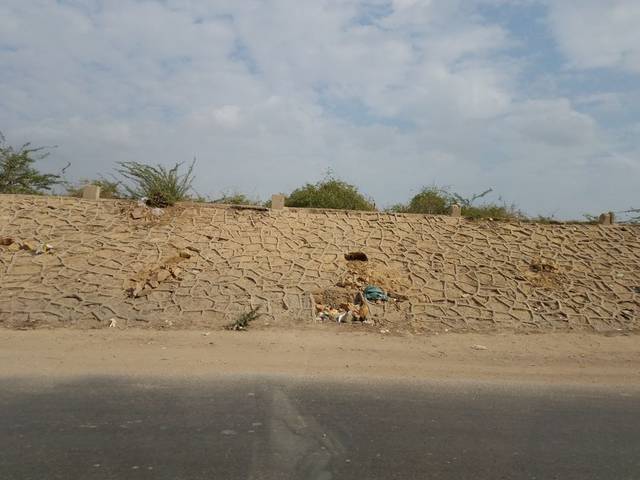
Region: Pakistan
Coordinates: 24.848, 67.089